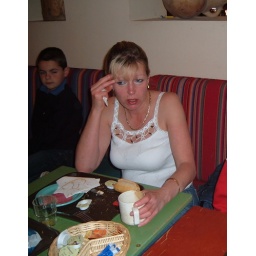
Me hiding in beach cafe after press media followed me off boat .